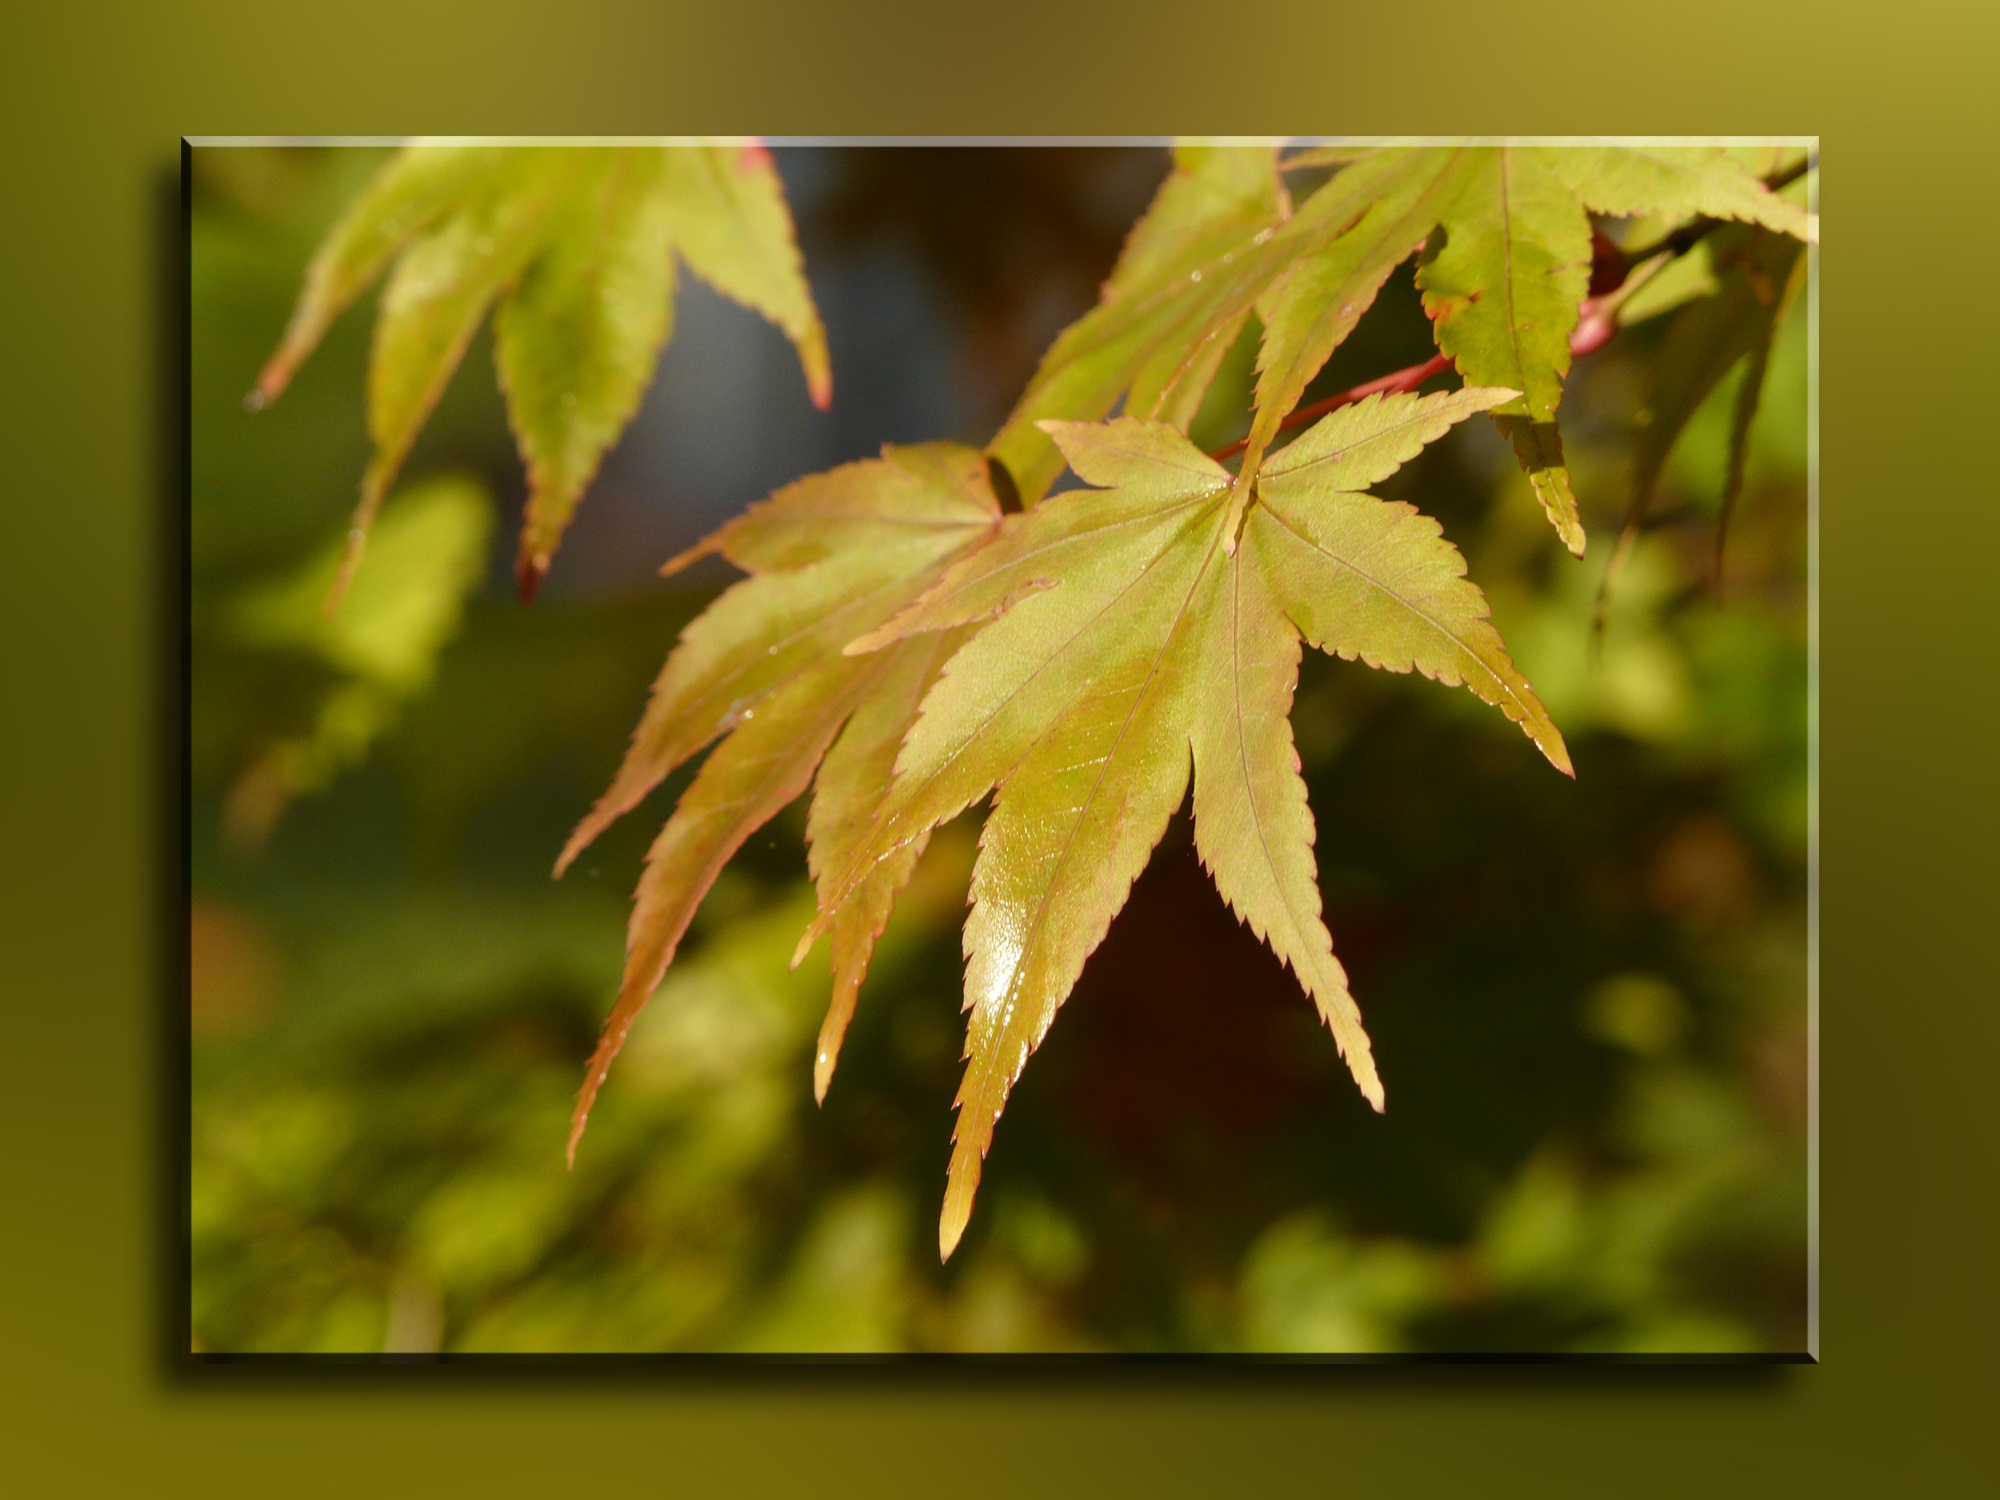
tree, nature, branch, plant, sunlight, leaf, flower, green, golden, autumn, botany, flora, season, maple tree, maple leaf, leaves, golden autumn, flowering plant, woody plant, land plant